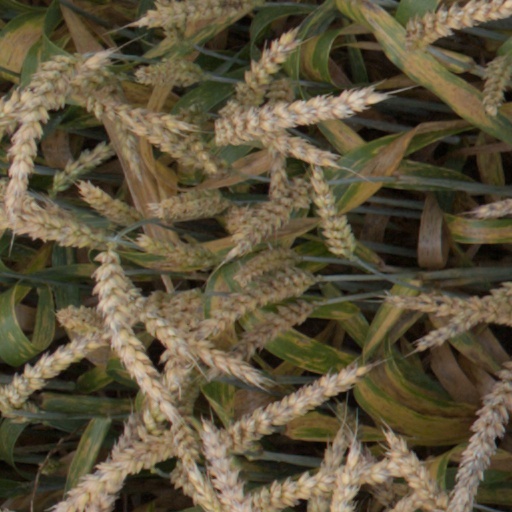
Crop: wheat